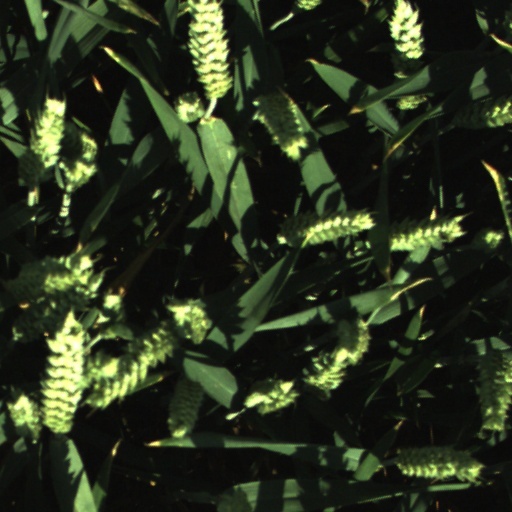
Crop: wheat